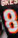
Number: 8